Shakur Stevenson

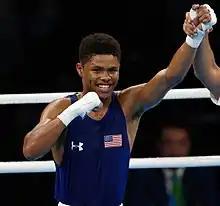
Stevenson at the 2016 Olympics

Ash-Shakur Nafi-Shahid Stevenson (born June 28, 1997) is an American professional boxer. He has held multiple world championships in three weight classes, from featherweight to lightweight, and has held the World Boxing Council (WBC) lightweight title since 2023. As an amateur, he represented the United States at the 2016 Summer Olympics, winning the bantamweight silver medal.